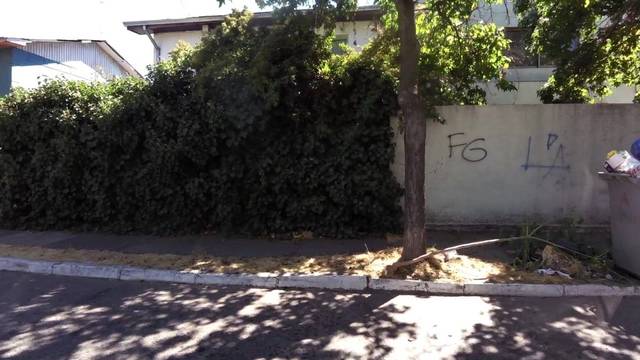
Region: Chile
Coordinates: -34.176, -70.732